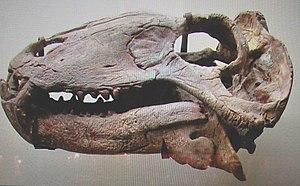
Les Syodontinae forment une sous-famille éteinte de grands thérapsides dinocéphales carnivores qui ont vécu durant durant le Permien moyen, soit il y a environ entre 272,3 à 259,8 millions d'années, en Russie, Kazakhstan, Brésil et Afrique du Sud.
Syodon est un genre éteint de reptiles carnivores de l'ordre des thérapsides et du sous-ordre des dinocéphales. Il appartient à la famille des Anteosauridae et à la sous-famille des Syodontinae. Il a vécu durant le Permien moyen, au Guadalupien, soit il y a environ entre 272,3 à 259,8 millions d'années.